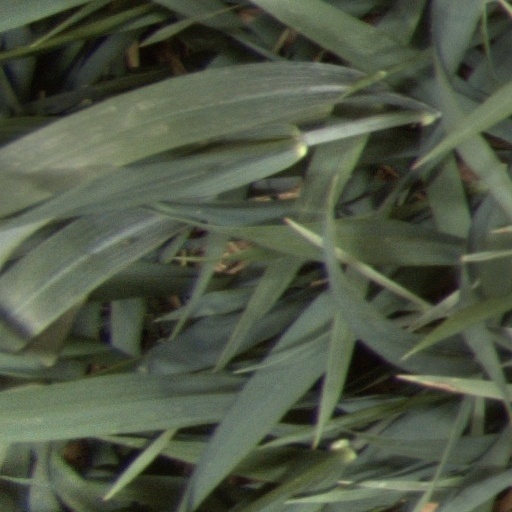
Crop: wheat